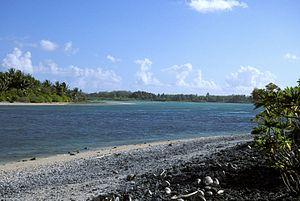
Nikumaroro est un atoll des îles Phœnix, appartenant à la République des Kiribati.
Amelia Mary Earhart, connue également sous le nom de Lady Lindy, née à Atchison le 24 juillet 1897 et disparue dans l'océan Pacifique le 2 juillet 1937, est une aviatrice américaine.